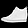
Label: Sneaker